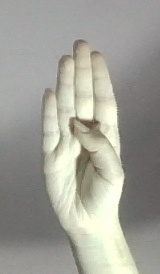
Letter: kaaf